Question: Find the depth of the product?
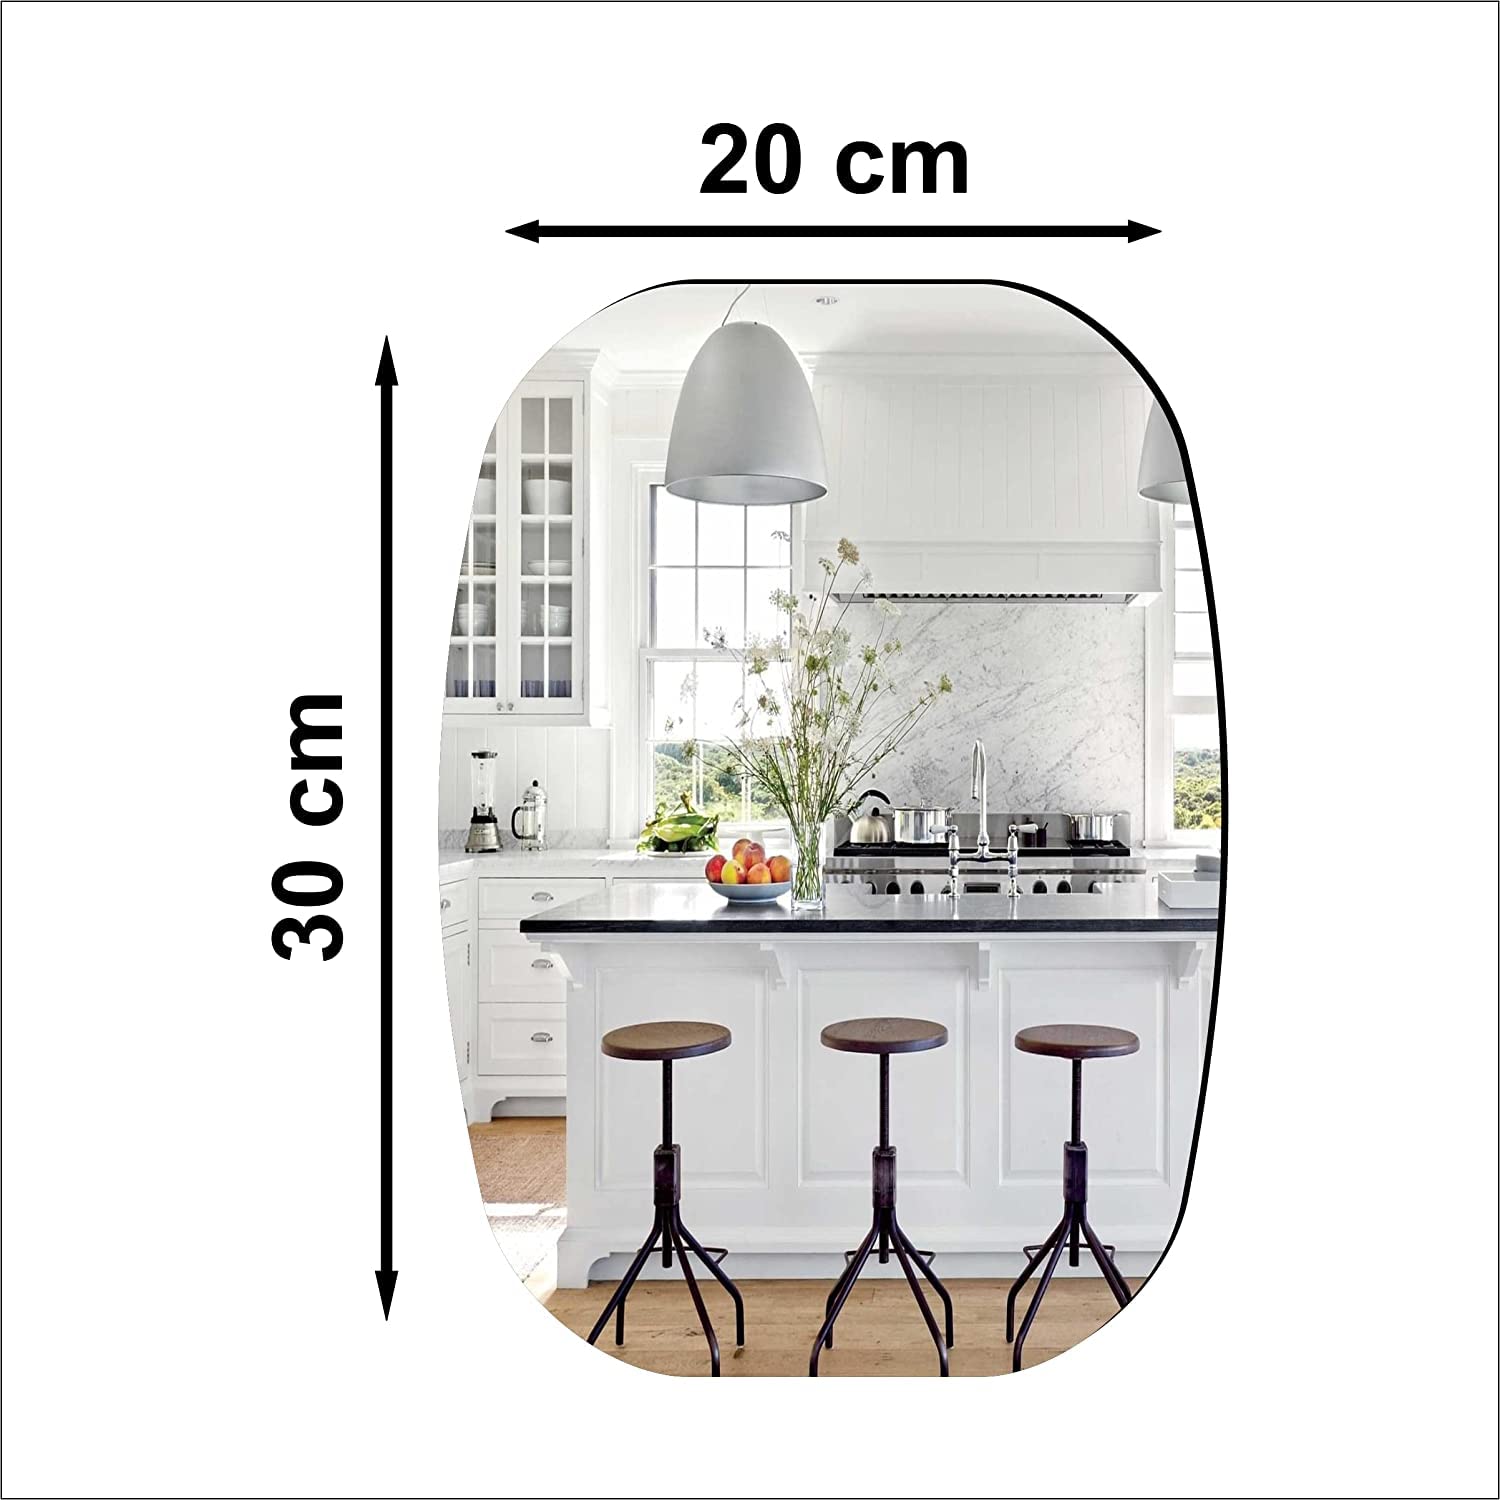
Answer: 30.0 centimetre